Imboden Methodist Episcopal Church, South

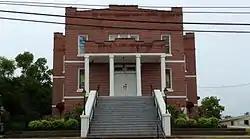

Imboden Methodist Episcopal Church, South, now the Imboden United Methodist Church, is a historic church at 113 Main Street in Imboden, Arkansas. It is a two-story brick building with Classical Revival styling. Designed by the Reverend James Glover, a former building contractor, it was built in 1922 for a congregation established in 1884, and is the city's finest example of Classical Revival architecture. It has a roughly cruciform plan, with a front porch supported by square posts, and topped by a parapet similar to that ringing the main roof.